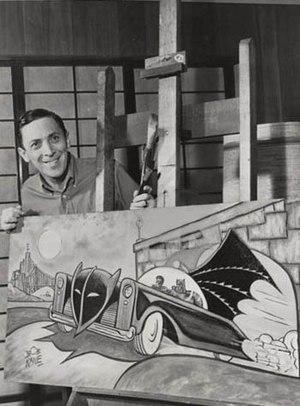
Bruce Wayne, alias Batman, est un super-héros de fiction appartenant à l'univers de DC Comics. Créé par le dessinateur Bob Kane et le scénariste Bill Finger, il apparaît pour la première fois dans le comic book Detective Comics nᵒ 27 en 1939 - mai 1939 comme date sur la couverture mais la date réelle de parution est le 30 mars 1939 - sous le nom de The Bat-Man. Bien que ce soit le succès de Superman qui ait amené sa création, il se détache de ce modèle puisqu'il n'a aucun pouvoir surhumain. Batman n'est en effet qu'un simple humain qui a décidé de lutter contre le crime après avoir vu ses parents se faire abattre par un voleur dans une ruelle de Gotham City, la ville où se déroulent la plupart de ses aventures. Malgré sa réputation de héros solitaire, il sait s'entourer d'alliés, comme Robin, son majordome Alfred Pennyworth ou encore le commissaire de police James Gordon.
Bob Kane, de son vrai nom Robert Kahn, né le 24 octobre 1915 à New York et mort le 3 novembre 1998 à Los Angeles, est un dessinateur de comics.